Carmel Holmes

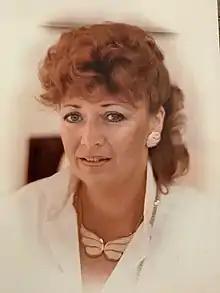
Carmel Holmes - 1984

Holmes was born in Winnaleah, a small country town in the North East of Tasmania where her parents and grand parents farmed and ran a dairy herd. She attended St Thomas More's Ladies College in Launceston.